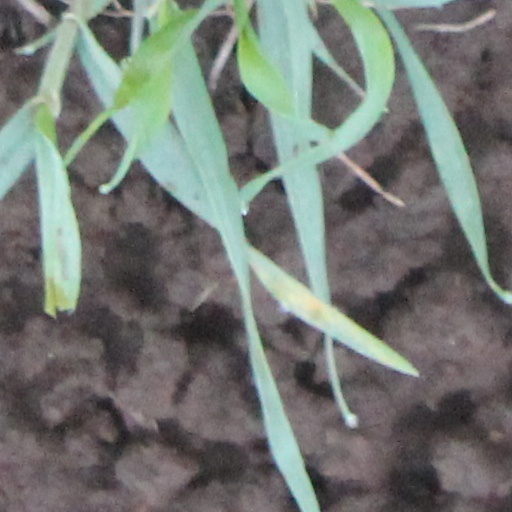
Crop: wheat